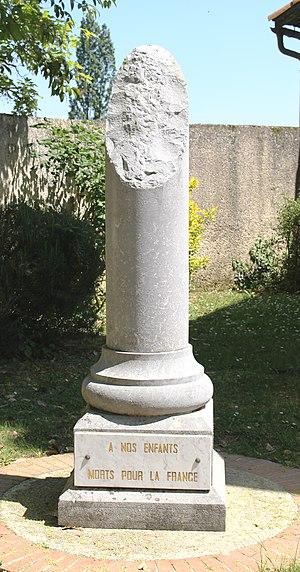
Monument aux morts de Collongues (Hautes-Pyrénées)
Collongues est une commune française située dans le département des Hautes-Pyrénées, en région Occitanie.